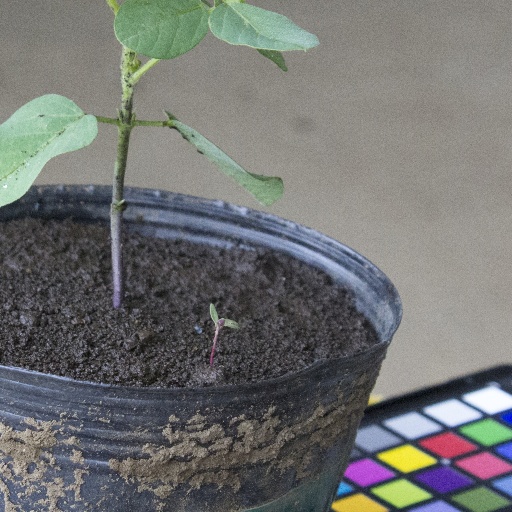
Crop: soybean